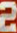
Number: 2